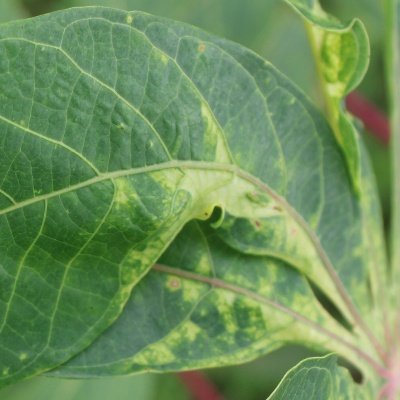
Crop: Cassava
Condition: mosaic